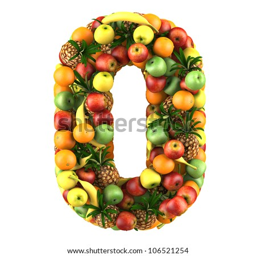
number made from 3d fruits .